Alessandro Bichi

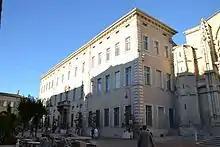
Palace in Carpentras made built by Alessandro Bichi

In 1640 Alessadro Bichi made build by the Avignon architect François Royers de la Valfenière the new episcopal palace of Carpentras, which in 1801 became the Courthouse of the town.